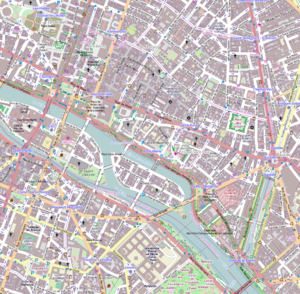
La Maison européenne de la photographie est un centre d'exposition de photographie ouvert en février 1996. Il est animé par une association, « Paris Audiovisuel – Maison Européenne de la Photographie » fondée en 1978 par Jacques Chirac, alors maire de Paris, à l'initiative de Henry Chapier, et soutenu financièrement par la Mairie de Paris, qui met notamment à disposition le bâtiment. La MEP est située au 5/7, rue de Fourcy dans le 4ᵉ arrondissement de Paris.
La caserne des Célestins est le siège de l'état-major de la Garde républicaine à Paris.
Rambuteau est une station de la ligne 11 du métro de Paris, située à la limite des 3ᵉ et 4ᵉ arrondissements de Paris.
La rue Saint-Bon est une voie, ancienne, du 4ᵉ arrondissement de Paris, en France.
L’incendie de Notre-Dame de Paris est un incendie majeur survenu à la cathédrale Notre-Dame de Paris, les 15 et 16 avril 2019, pendant près de 15 heures.